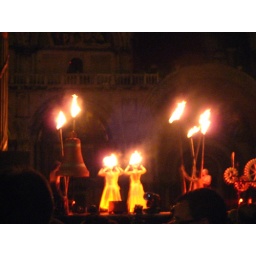
Big celebration to commemorate the clock tower in St. Marks that was under restoration for almost 10 yrs.